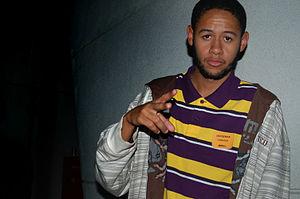
Le hip-hop brésilien est un genre de musique hip-hop ayant émergé au Brésil au milieu des années 1980 et principalement développé dans les zones pauvres des grandes villes, à savoir dans les favelas. À São Paulo, c'est dans la Zona Sul que naissent de nombreux groupes de rap parmi lesquels les Racionais MC's, le MC Sabotage, Pavilhão 9, Z'África Brasil, RZO, Xis, ou encore SNJ.